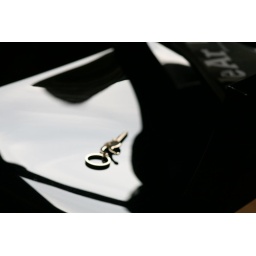
a lonely turkish key ring on a black chair in milano